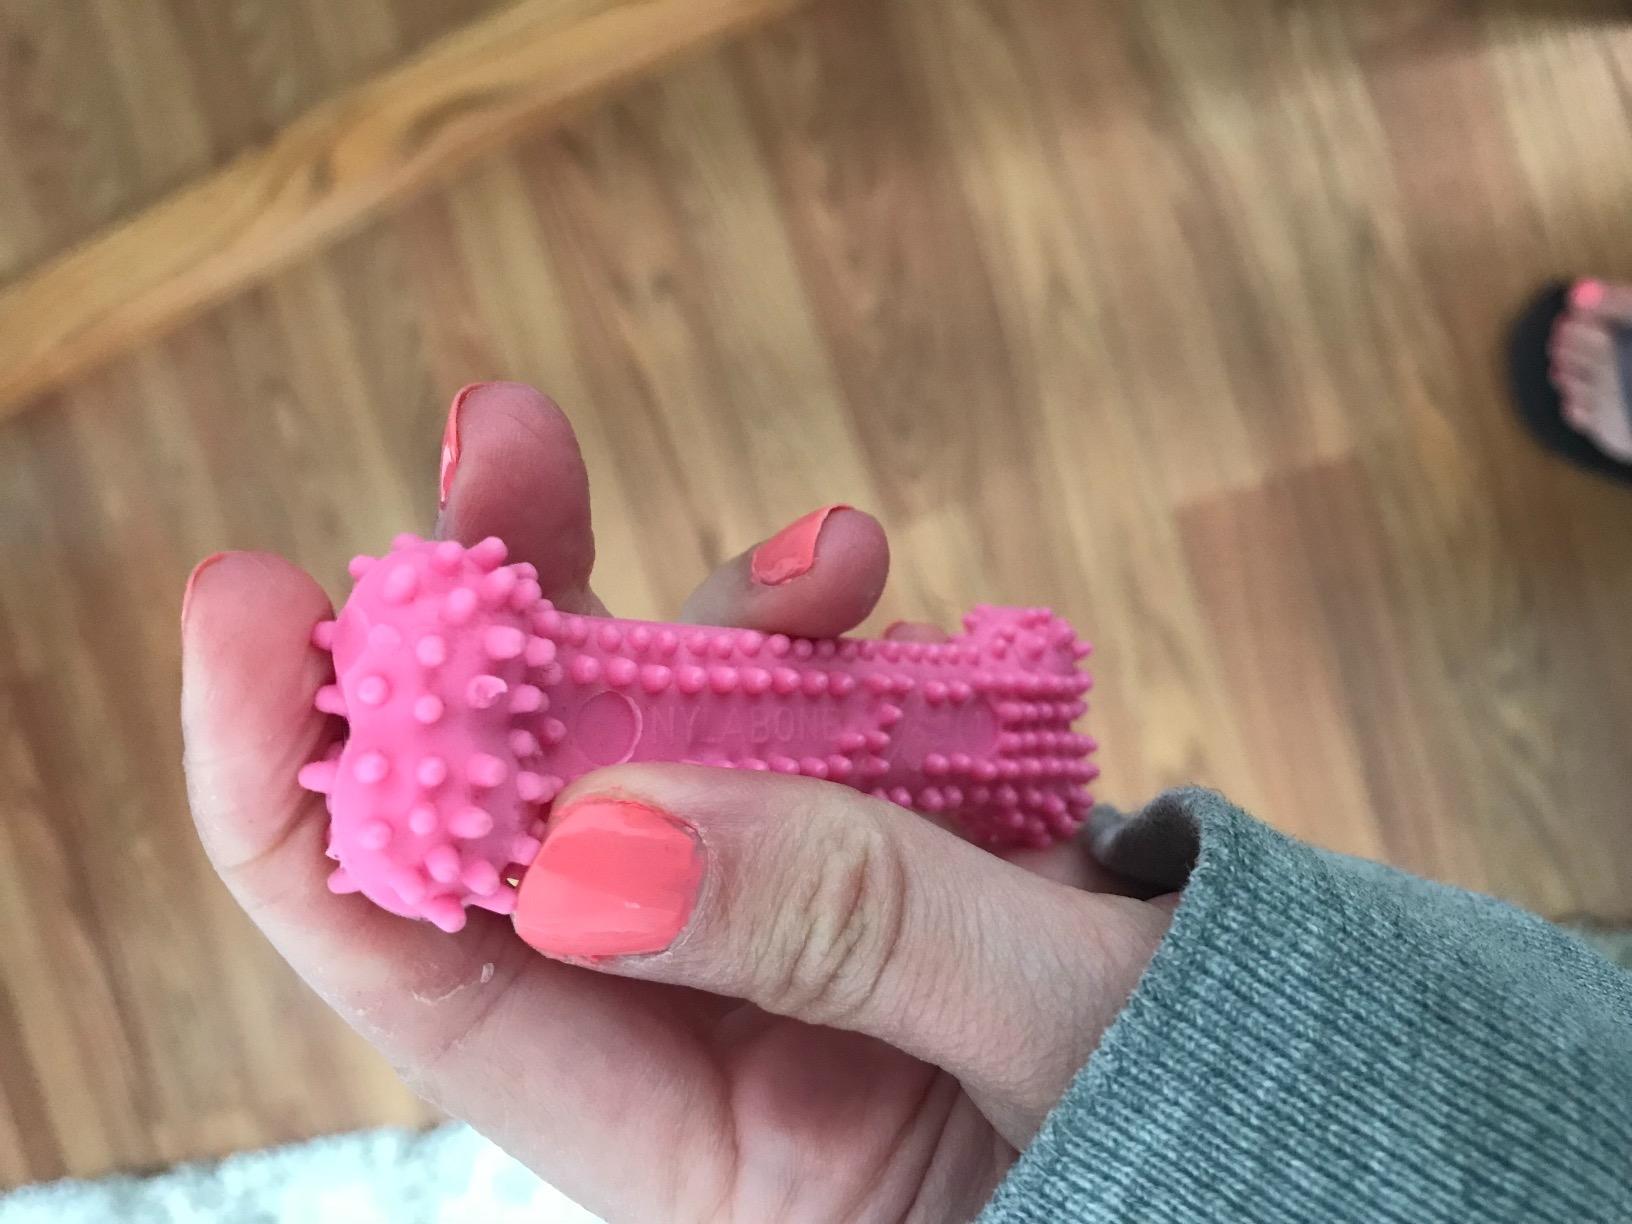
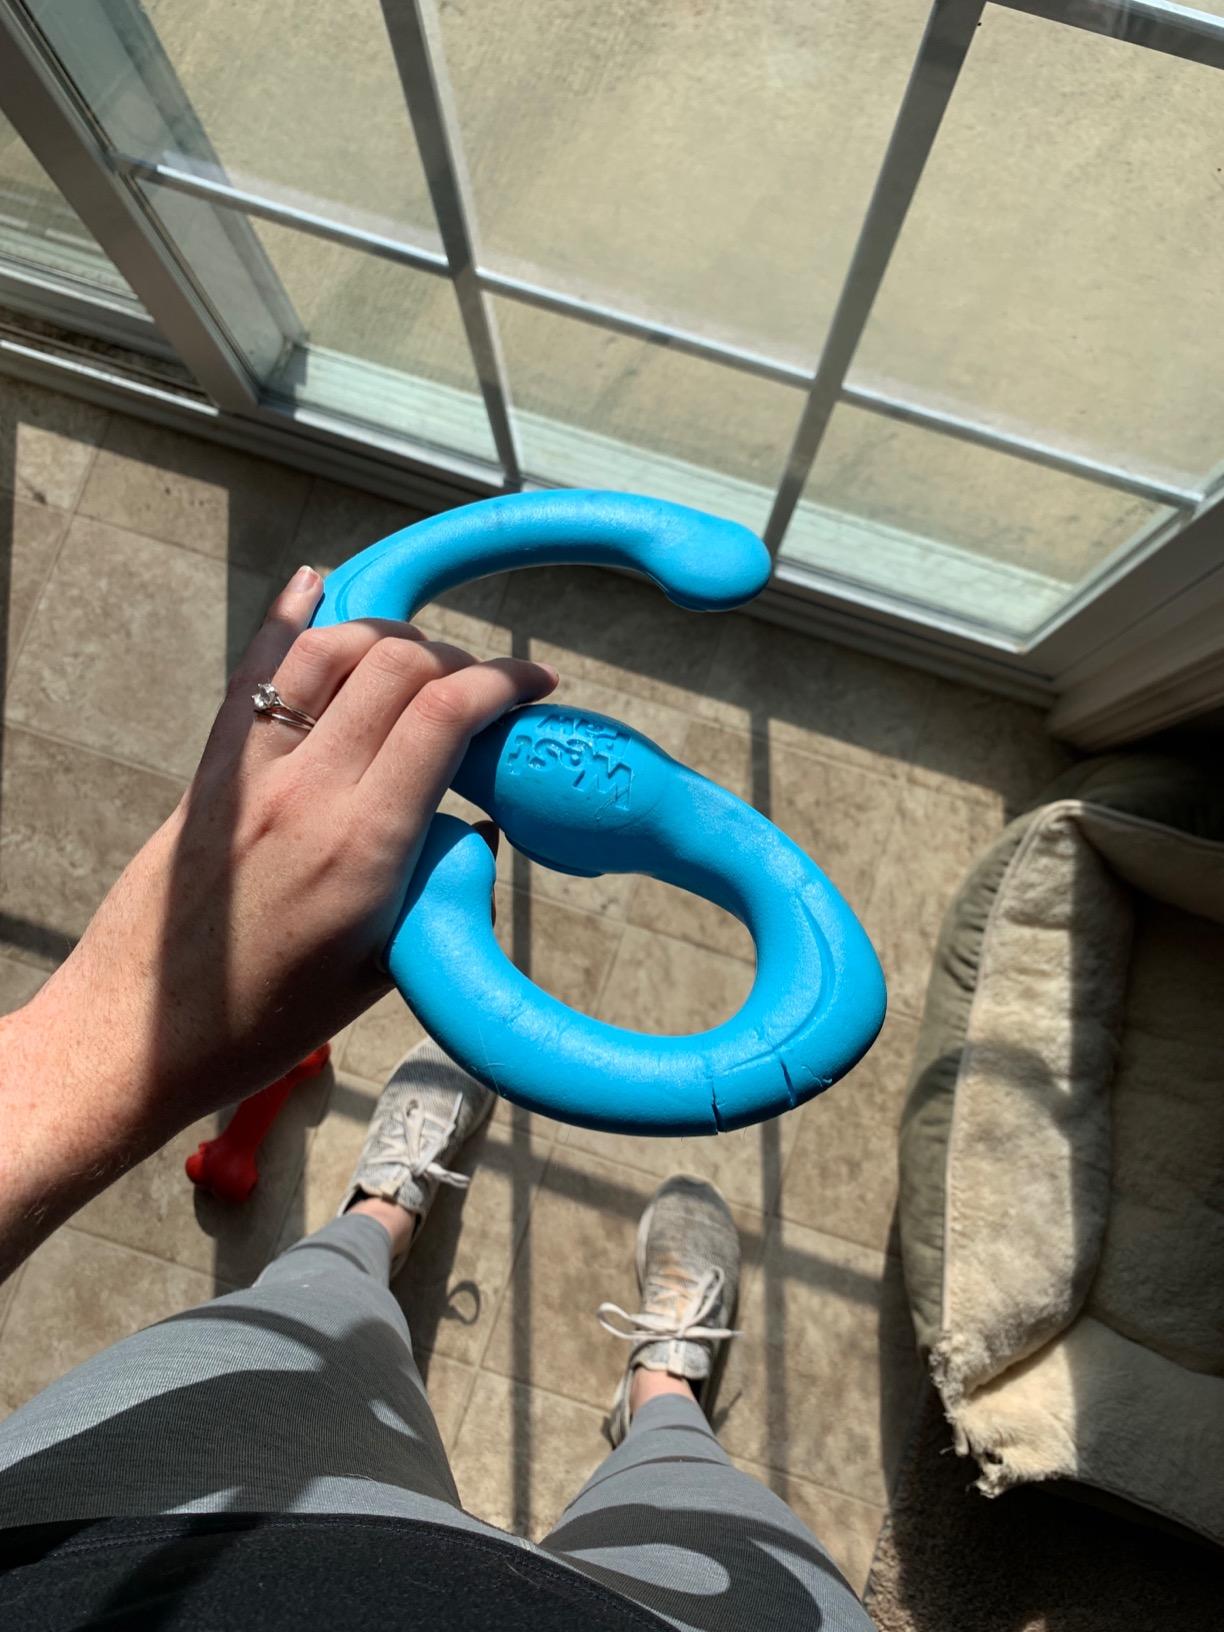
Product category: items_toy
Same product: no